North Sea Hijack

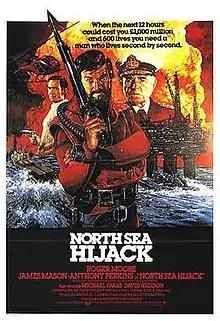
Original UK film poster

North Sea Hijack (released as ffolkes outside the UK and as Assault Force on US TV) is a 1980 British adventure film starring Roger Moore, James Mason, Anthony Perkins and Michael Parks. It was directed by Andrew V. McLaglen and adapted by Jack Davies from his 1979 novel "Esther, Ruth and Jennifer".